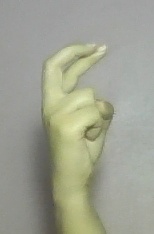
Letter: zay